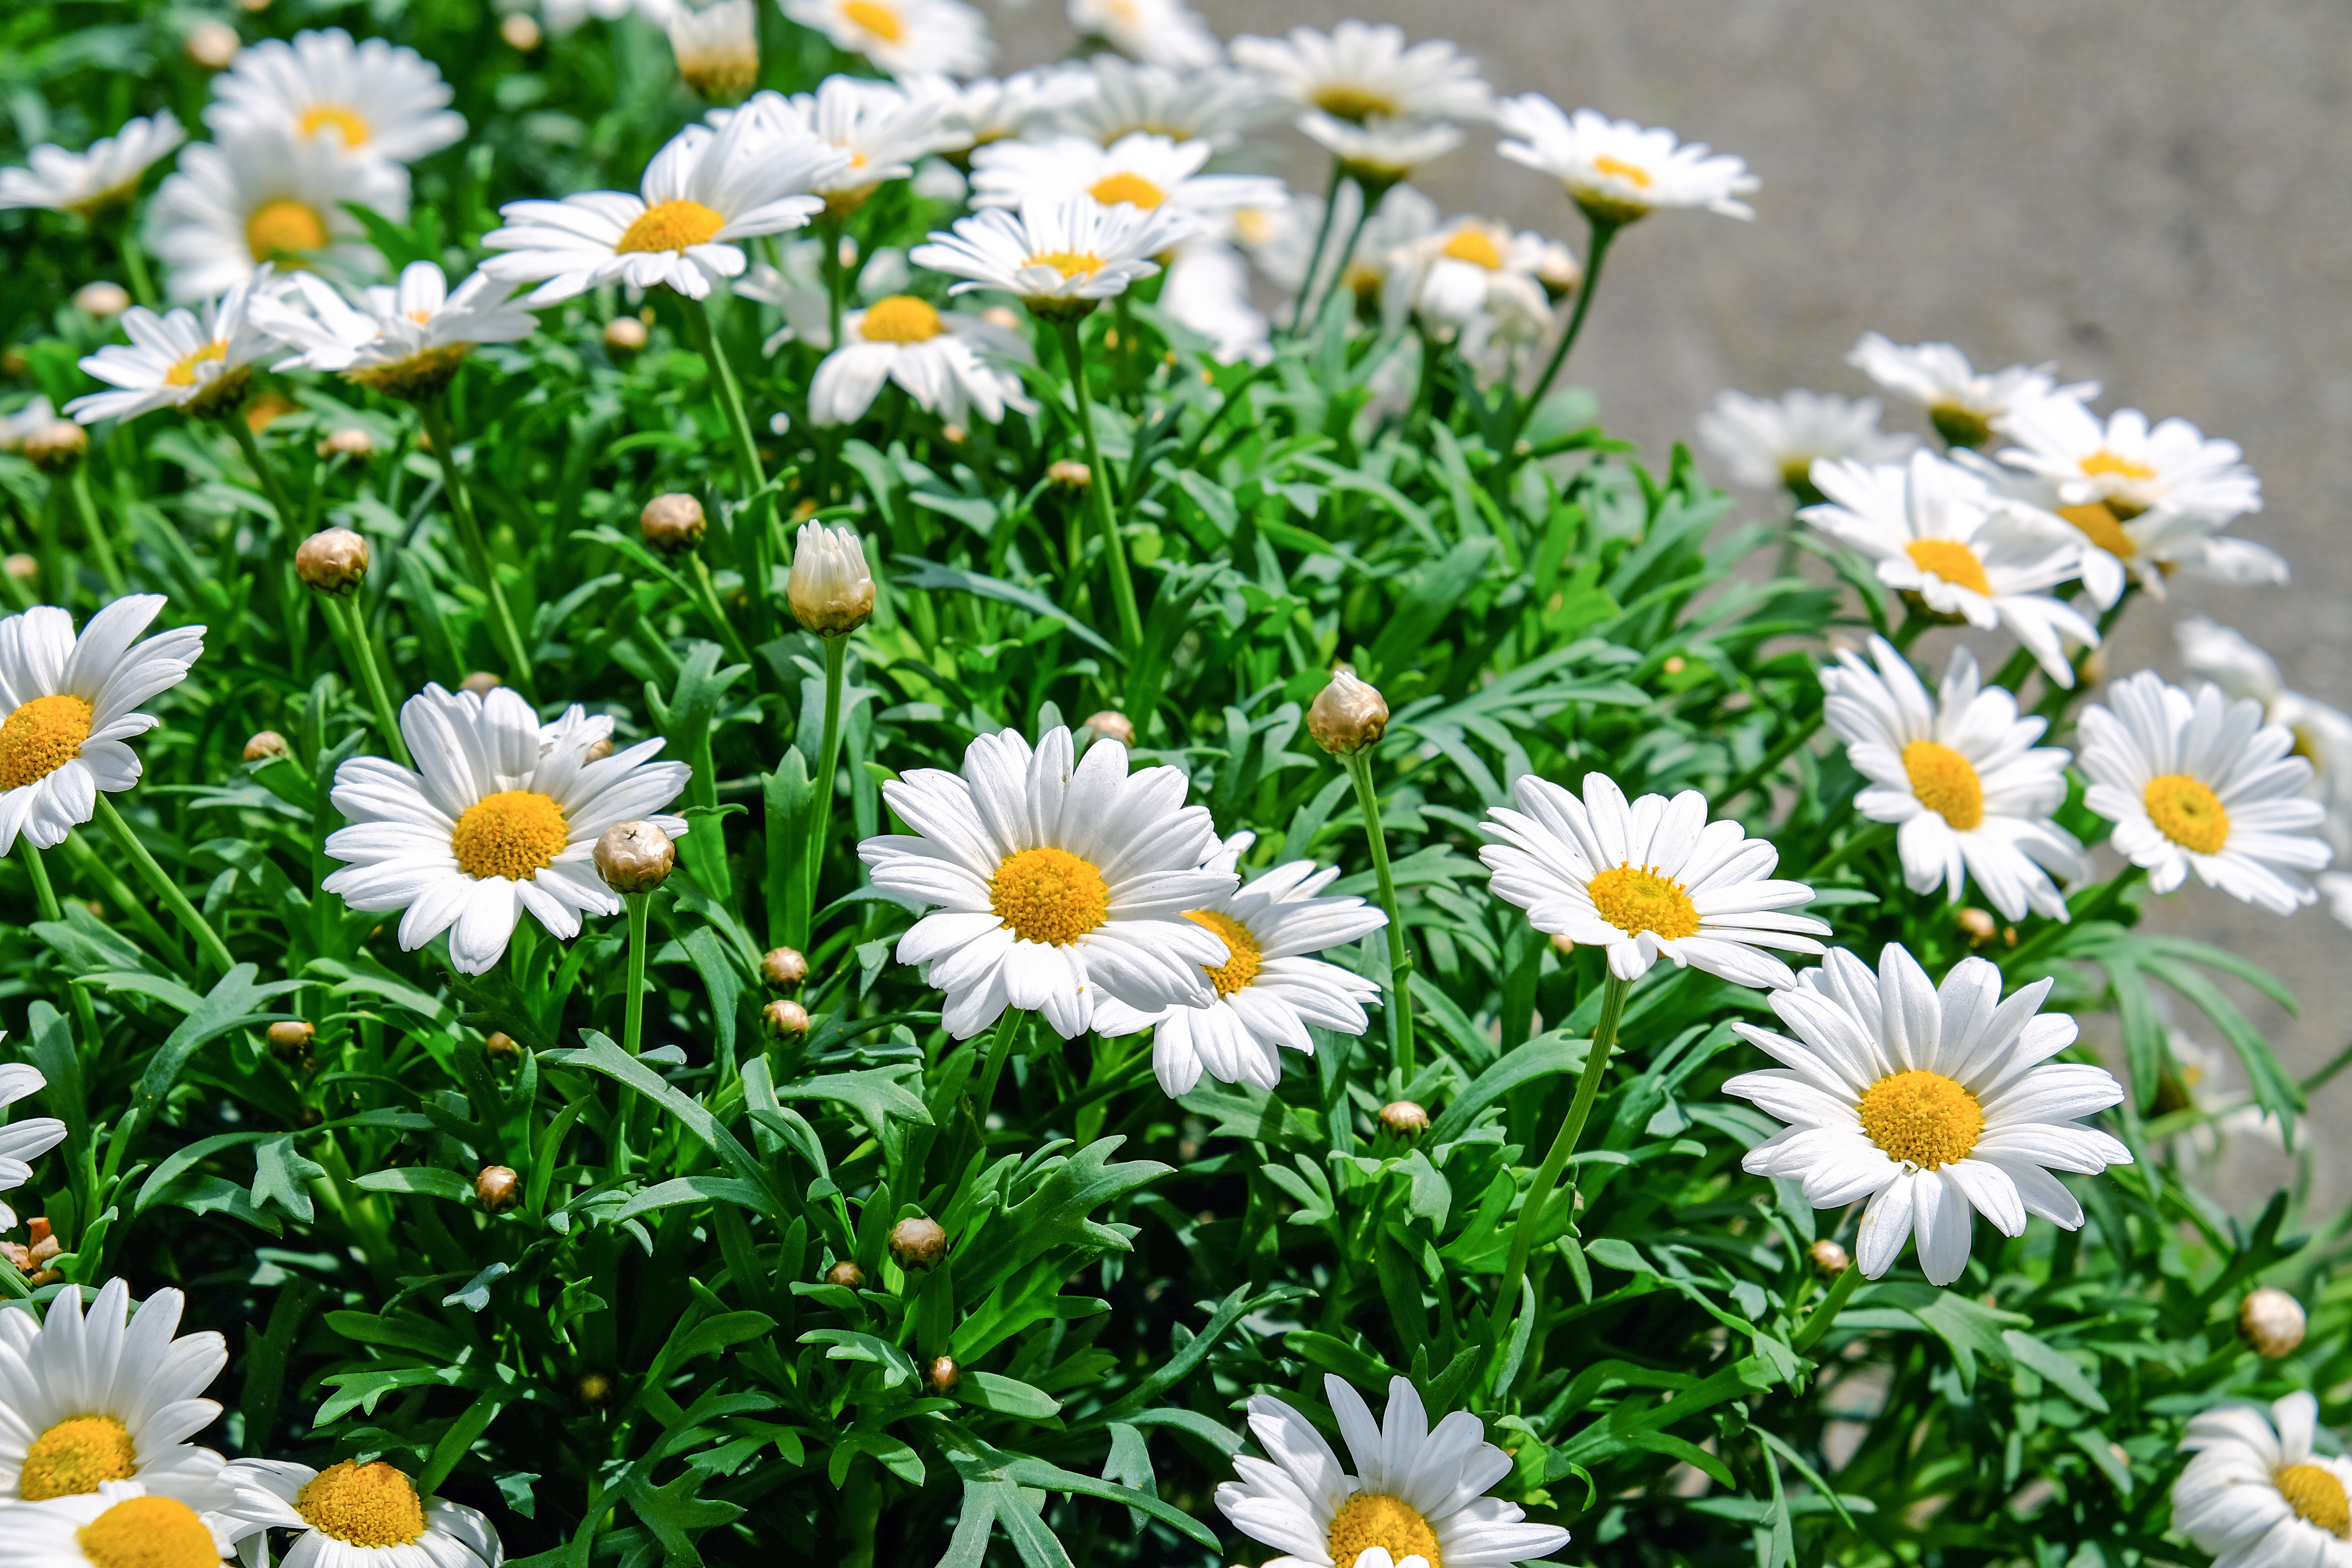
nature, grass, plant, white, field, lawn, meadow, flower, petal, bloom, daisy, herb, yellow, wildflower, flowers, daisies, flowering plant, daisy family, oxeye daisy, annual plant, land plant, chamaemelum nobile, marguerite daisy, chrysanths